Scattergood Rides High

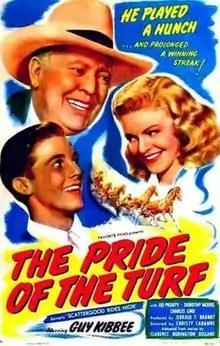
Theatrical release poster

Scattergood Rides High is a 1942 American comedy film directed by Christy Cabanne and written by Michael L. Simmons. It is the sequel to the 1941 film "Scattergood Meets Broadway". The film stars Guy Kibbee, Jed Prouty, Dorothy Moore, Charles Lind and Kenneth Howell. The film was released on May 8, 1942, by RKO Pictures.